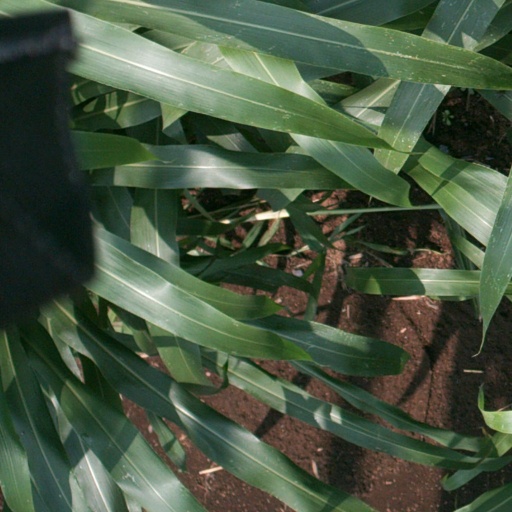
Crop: sorghum